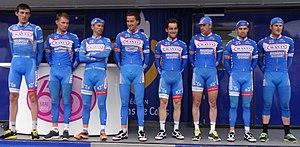
Reportage photographique réalisé le jeudi 8 mai 2014 au départ de la deuxième étape de l'édition 2014 des Quatre jours de Dunkerque à Hazebrouck, Nord, Nord-Pas-de-Calais, France. Depicted people: Francis De Greef, Jan Ghyselinck, Nico Sijmens, Laurens De Vreese, Tim De Troyer, Frederik Veuchelen, Marco Minnaard and Jempy Drucker Depicted team: Wanty-Groupe Gobert
La saison 2014 de l'équipe cycliste Wanty-Groupe Gobert est la septième de l'équipe.